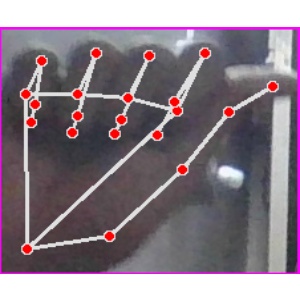
अक्षर: छ